Pierre-Georges Roy

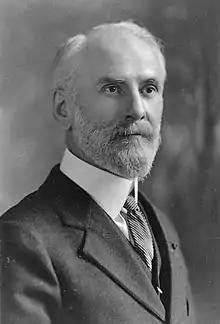

Pierre-Georges Roy, KCSG, FRSC (23 October 1870 – 4 November 1953) was a Canadian journalist, historian, and archivist.